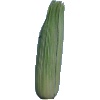
Label: corn_husk